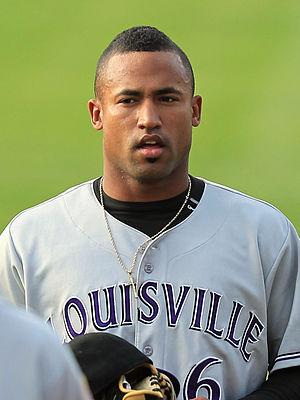
David Sappelt est un joueur de champ extérieur de baseball. Il évolue dans la Ligue majeure de baseball pour les Reds de Cincinnati en 2011, puis pour les Cubs de Chicago en 2012 et 2013.